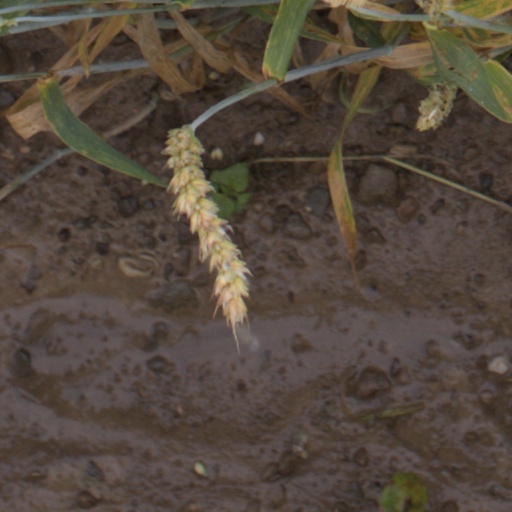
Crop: wheat